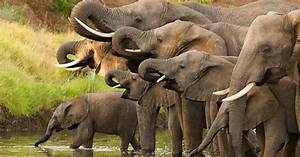
Label: elefante